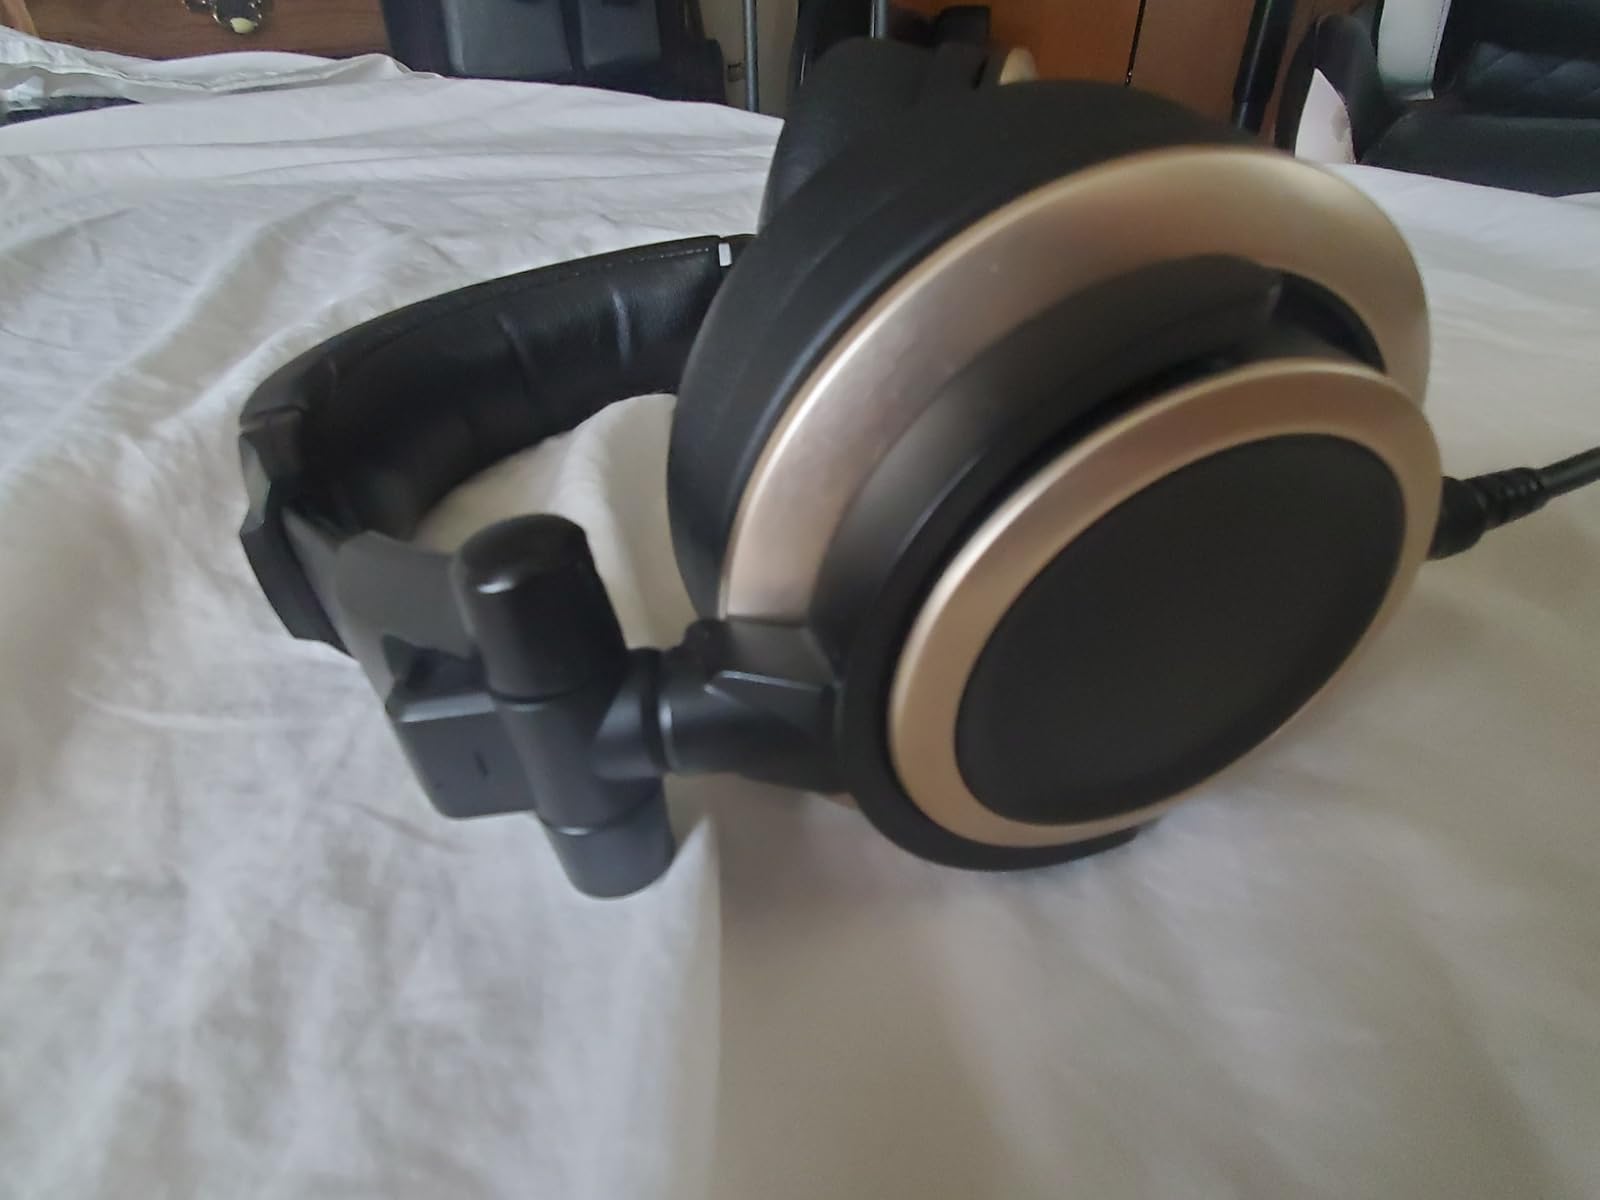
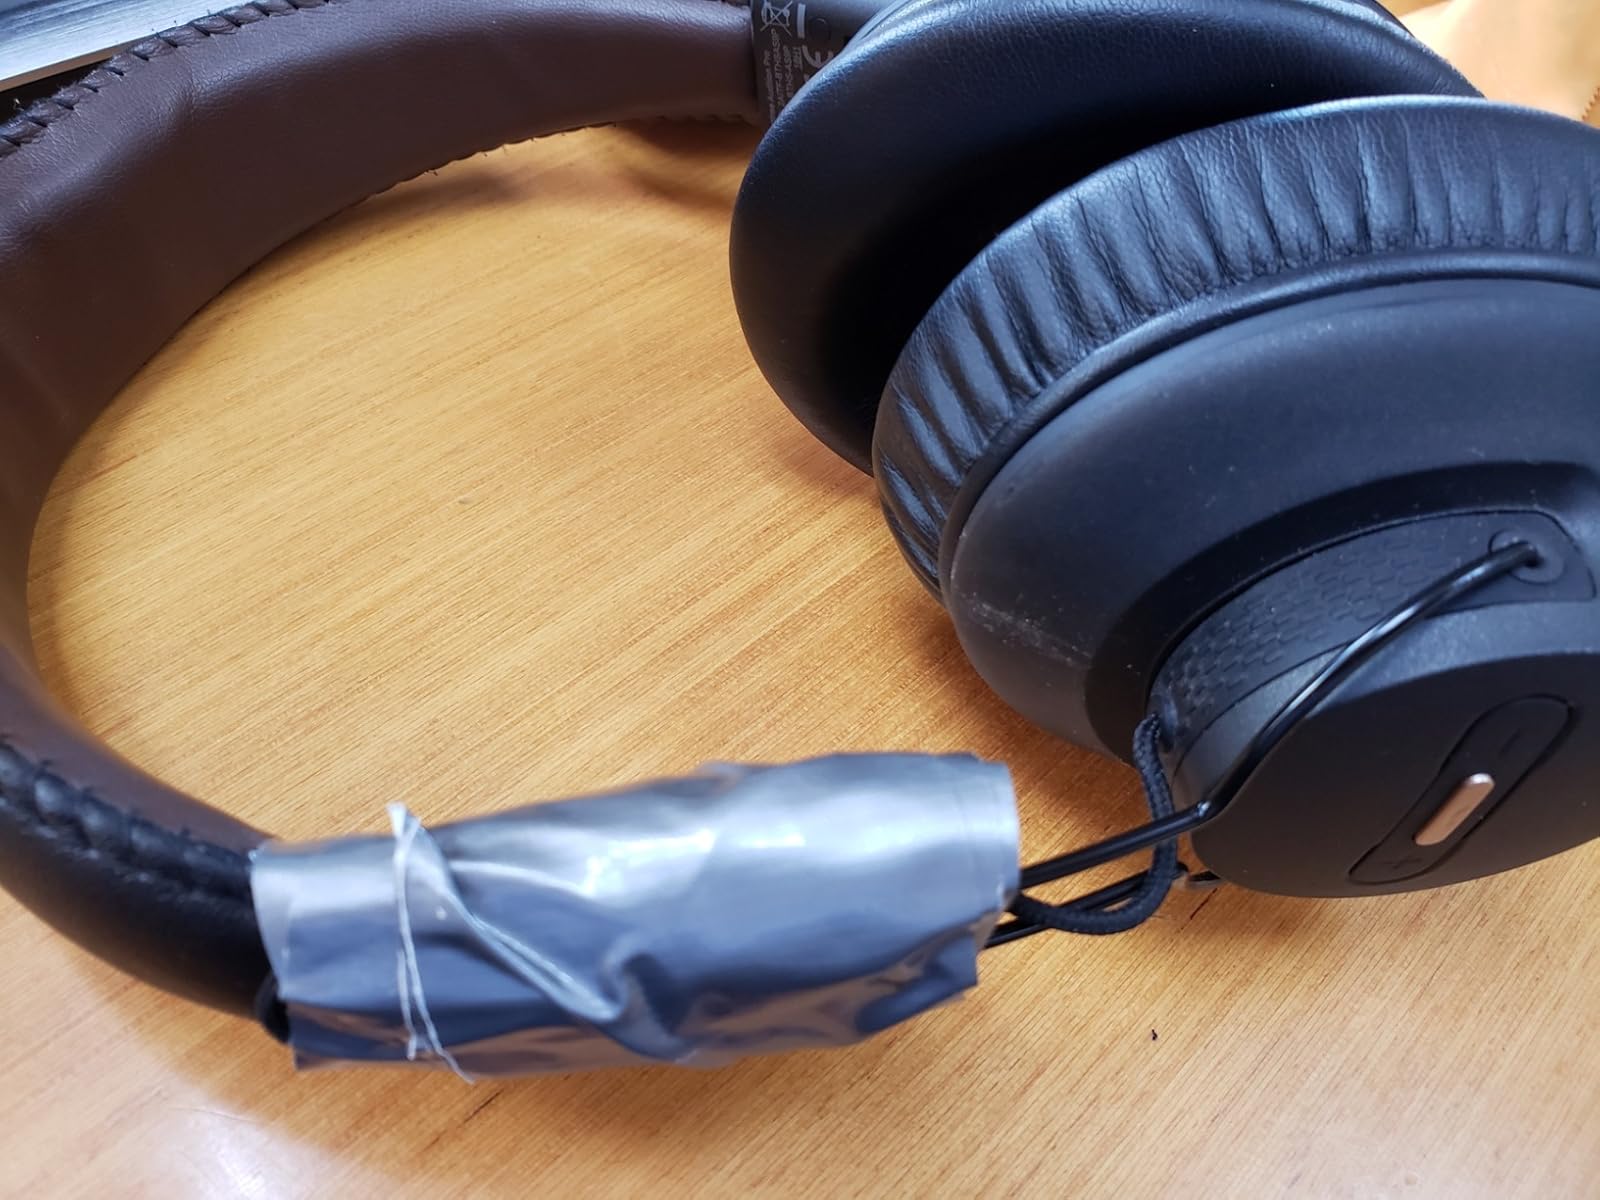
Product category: headphones
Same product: no